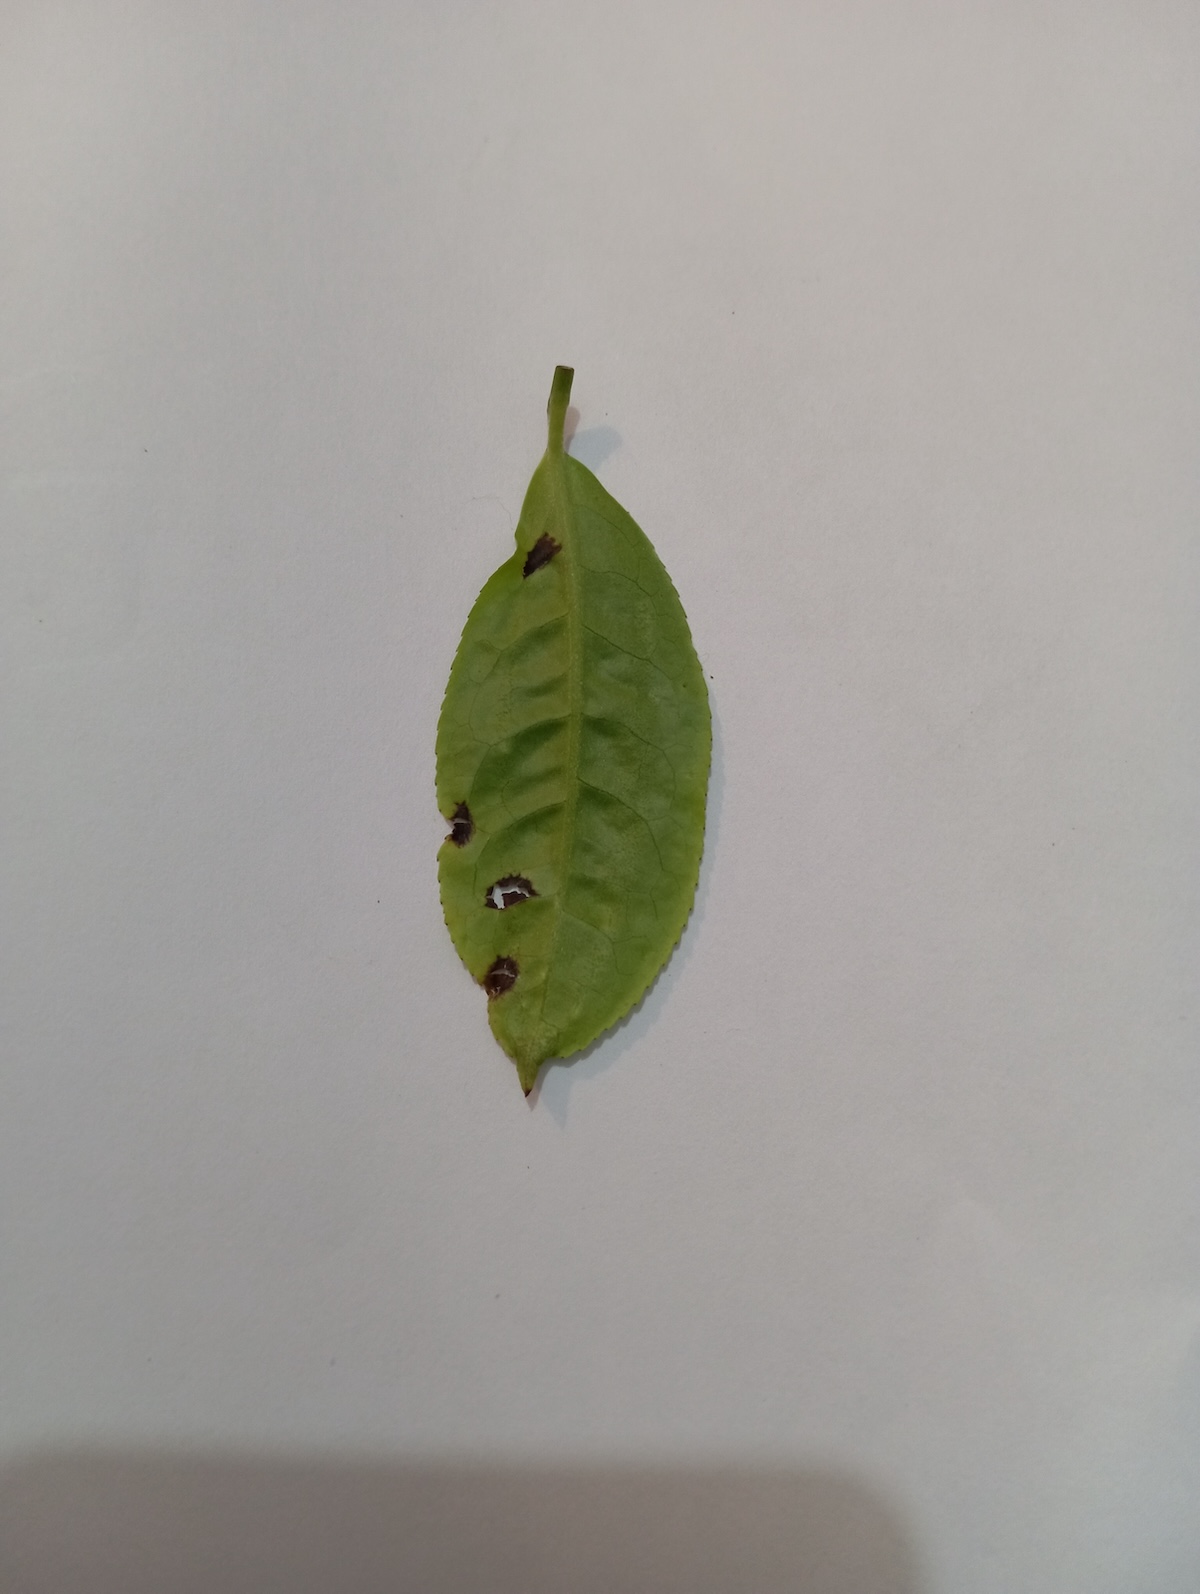
Label: Green mirid bug